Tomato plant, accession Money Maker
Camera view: tilt-top (135 deg); turntable rotation: 0 degrees
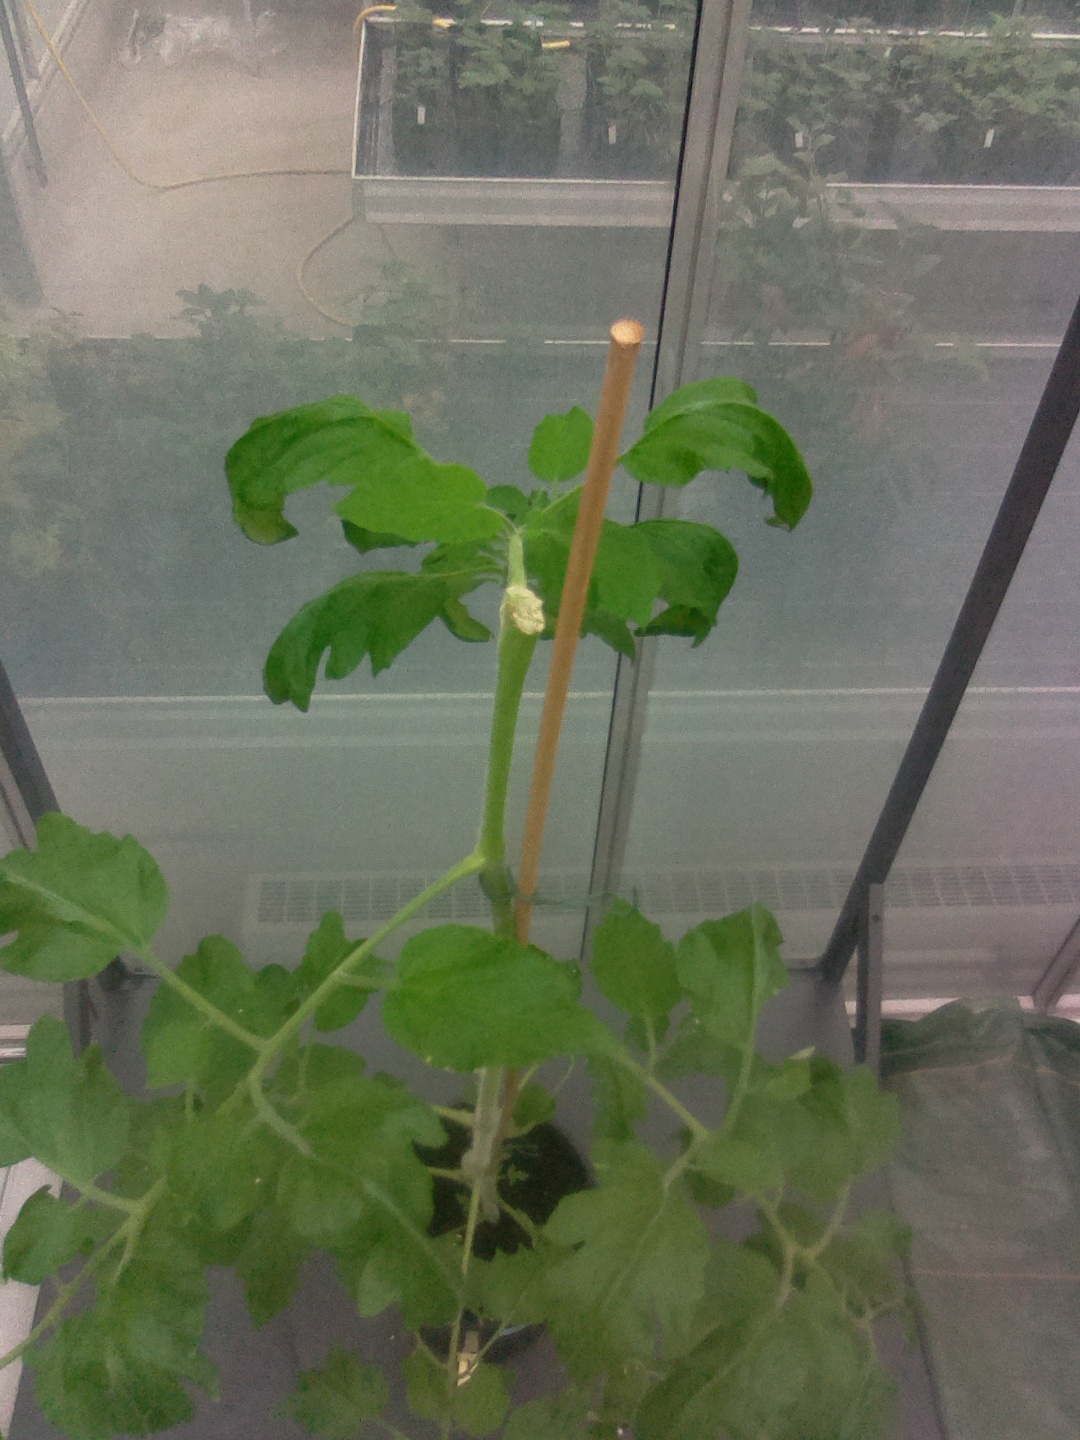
BBCH growth stage 52: 2 inflorescences visible